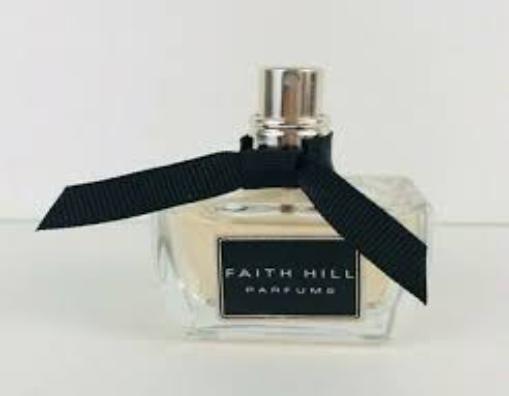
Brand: Faith Hill Parfums
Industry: Necessities